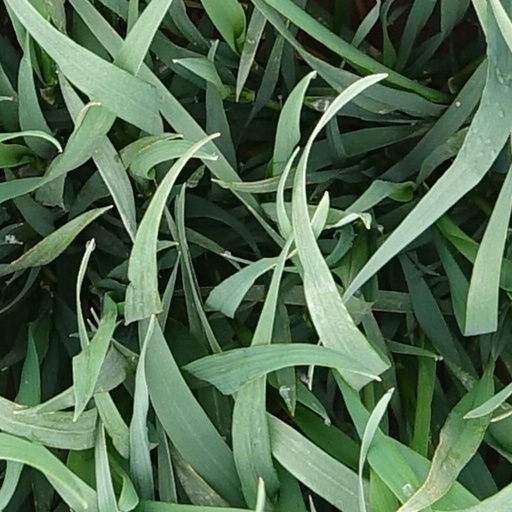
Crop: wheat